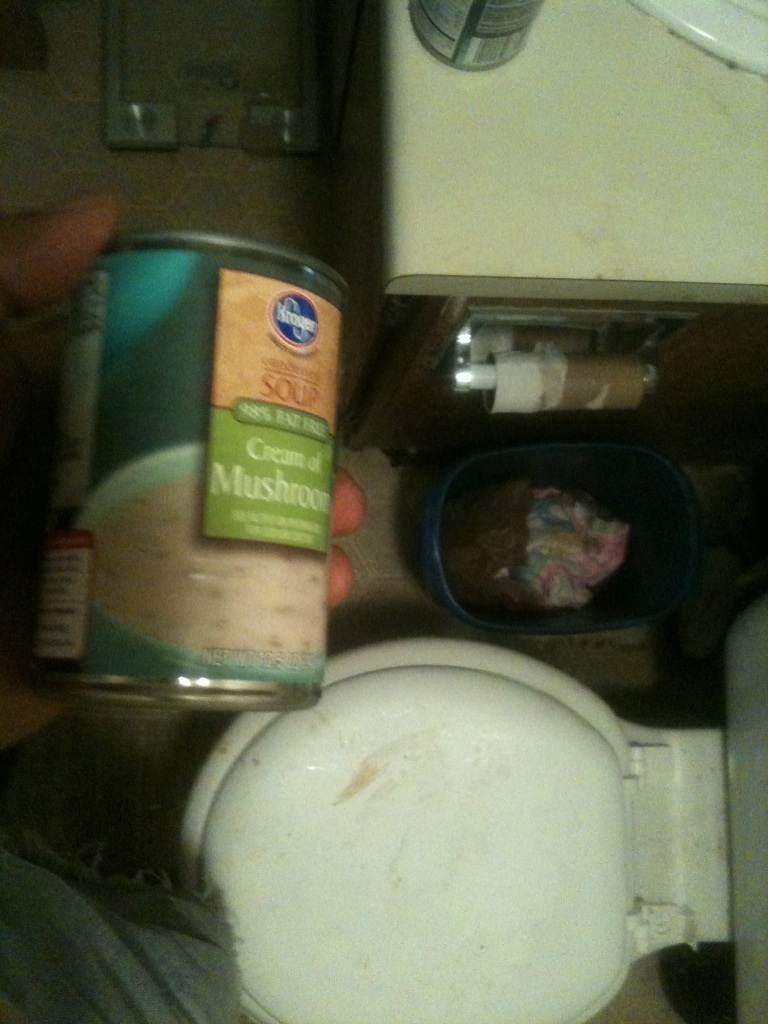Question: What kind of soup is this please?
Answer: cream mushroom